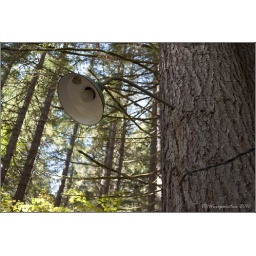
A tree slowly eating a lamp in the ghost town of Lester, Washington